Marek Kopelent

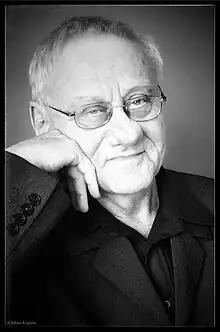
Marek Kopelent (2012)

Marek Kopelent (28 April 193212 March 2023) was a Czech composer, music editor and academic teacher, who is considered to have been at the forefront of the "New Music" movement, and was one of the most-published Czech composers of the second half of the 20th century.